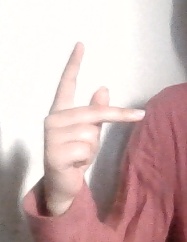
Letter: dha